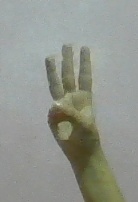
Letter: thaa